Mohit Moitra

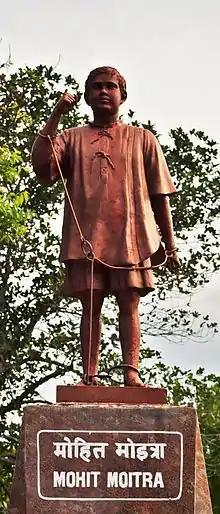
Statue at Andaman's Cellular Jail

Mohit Mohan Moitra was an Indian revolutionary and Indian independence movement fighter in the 1930s.